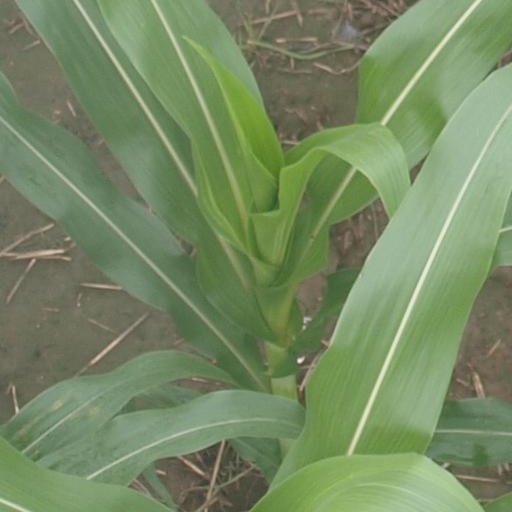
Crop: maize; corn